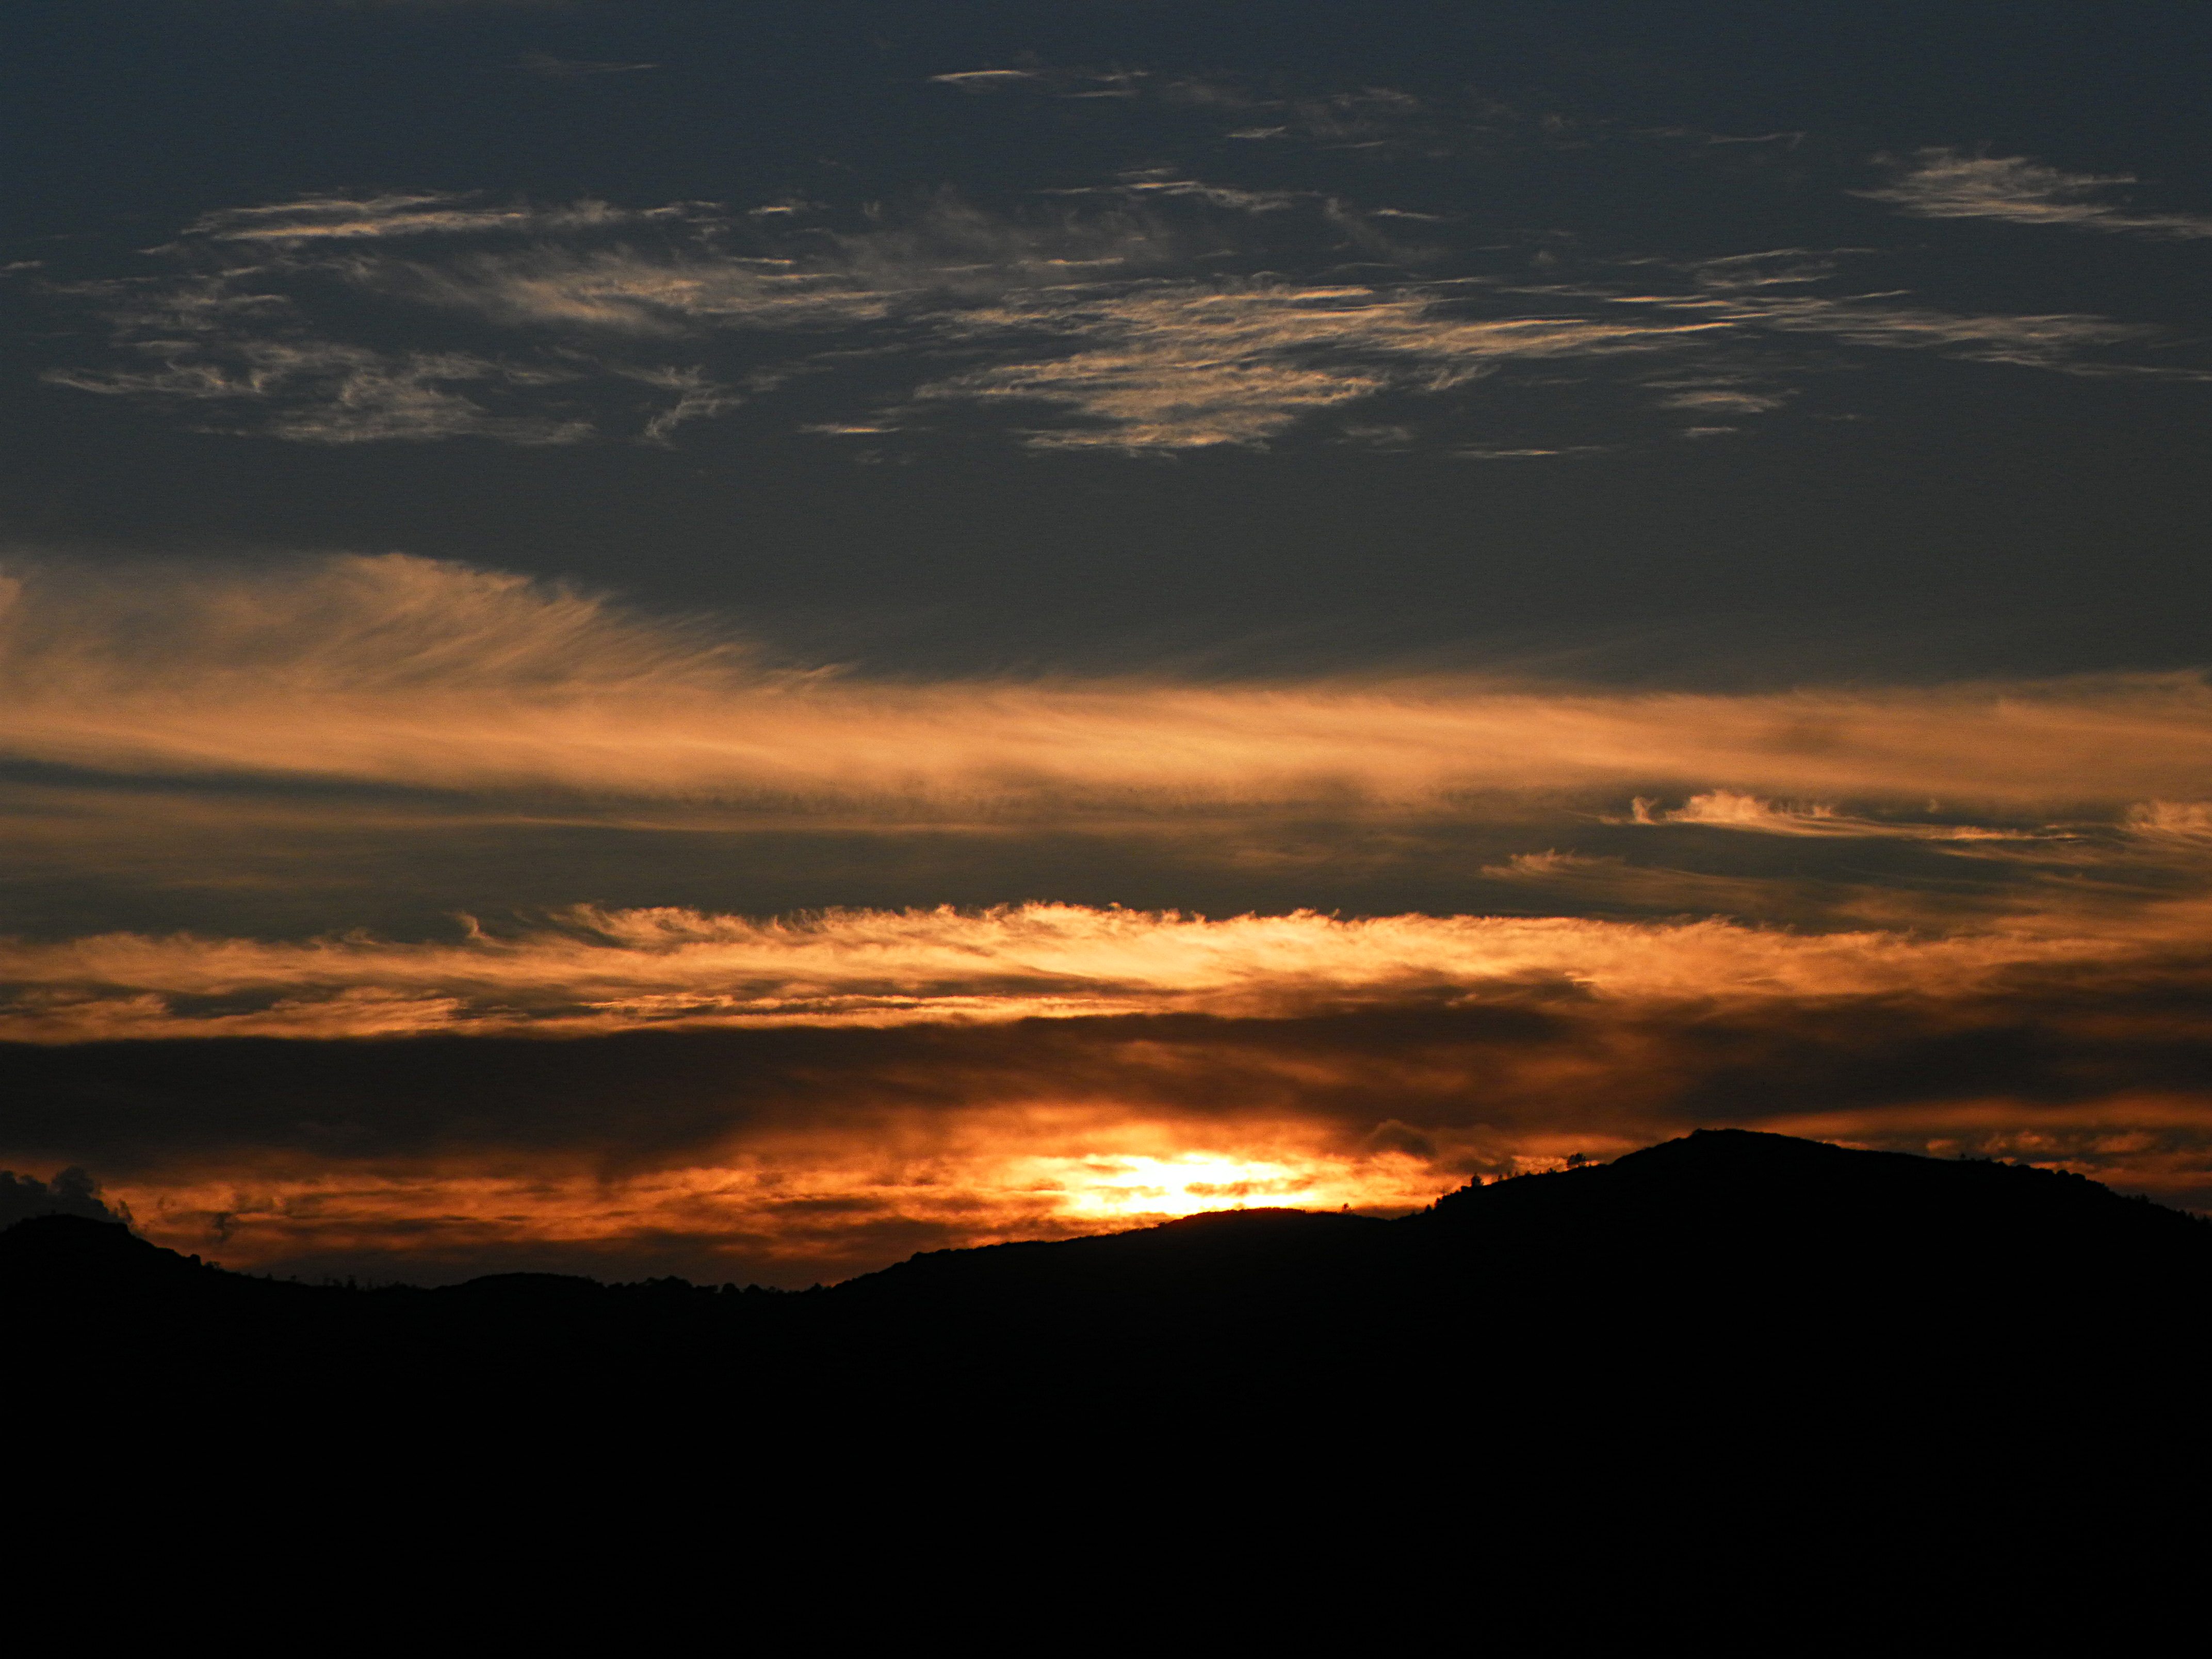
horizon, mountain, cloud, sky, sunrise, sunset, sunlight, morning, dawn, atmosphere, dusk, evening, darkness, spain, espaa, galicia, pontevedra, ggl1, cotobade, afterglow, red sky at morning